Sky position (RA, Dec in degrees): 188.135, 21.31
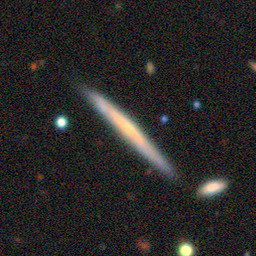
Galaxy morphology: Edge-on Galaxies without Bulge